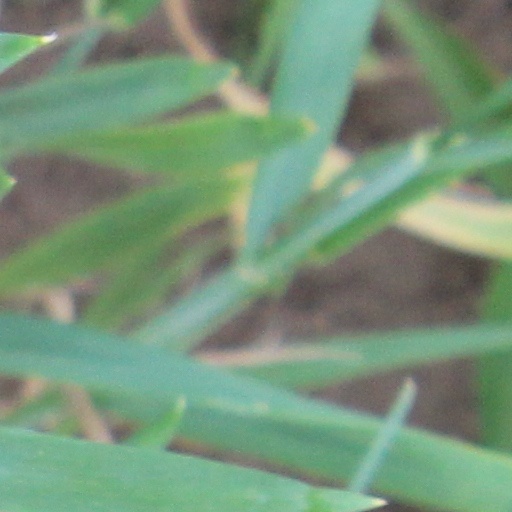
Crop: wheat